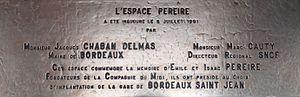
Hommage aux frères Pereire en gare de Bordeaux
Émile Pereire et Isaac Pereire sont des entrepreneurs et hommes d'affaires français.